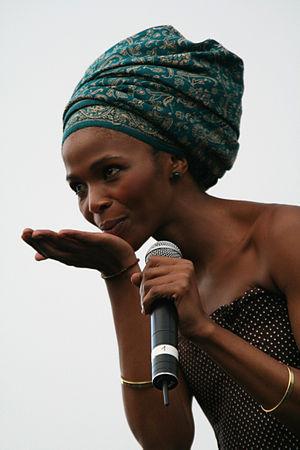
La chanteuse sud-africaine Simphiwe Dana durant le festival de jazz de Vienne, place de l'hôtel de ville.